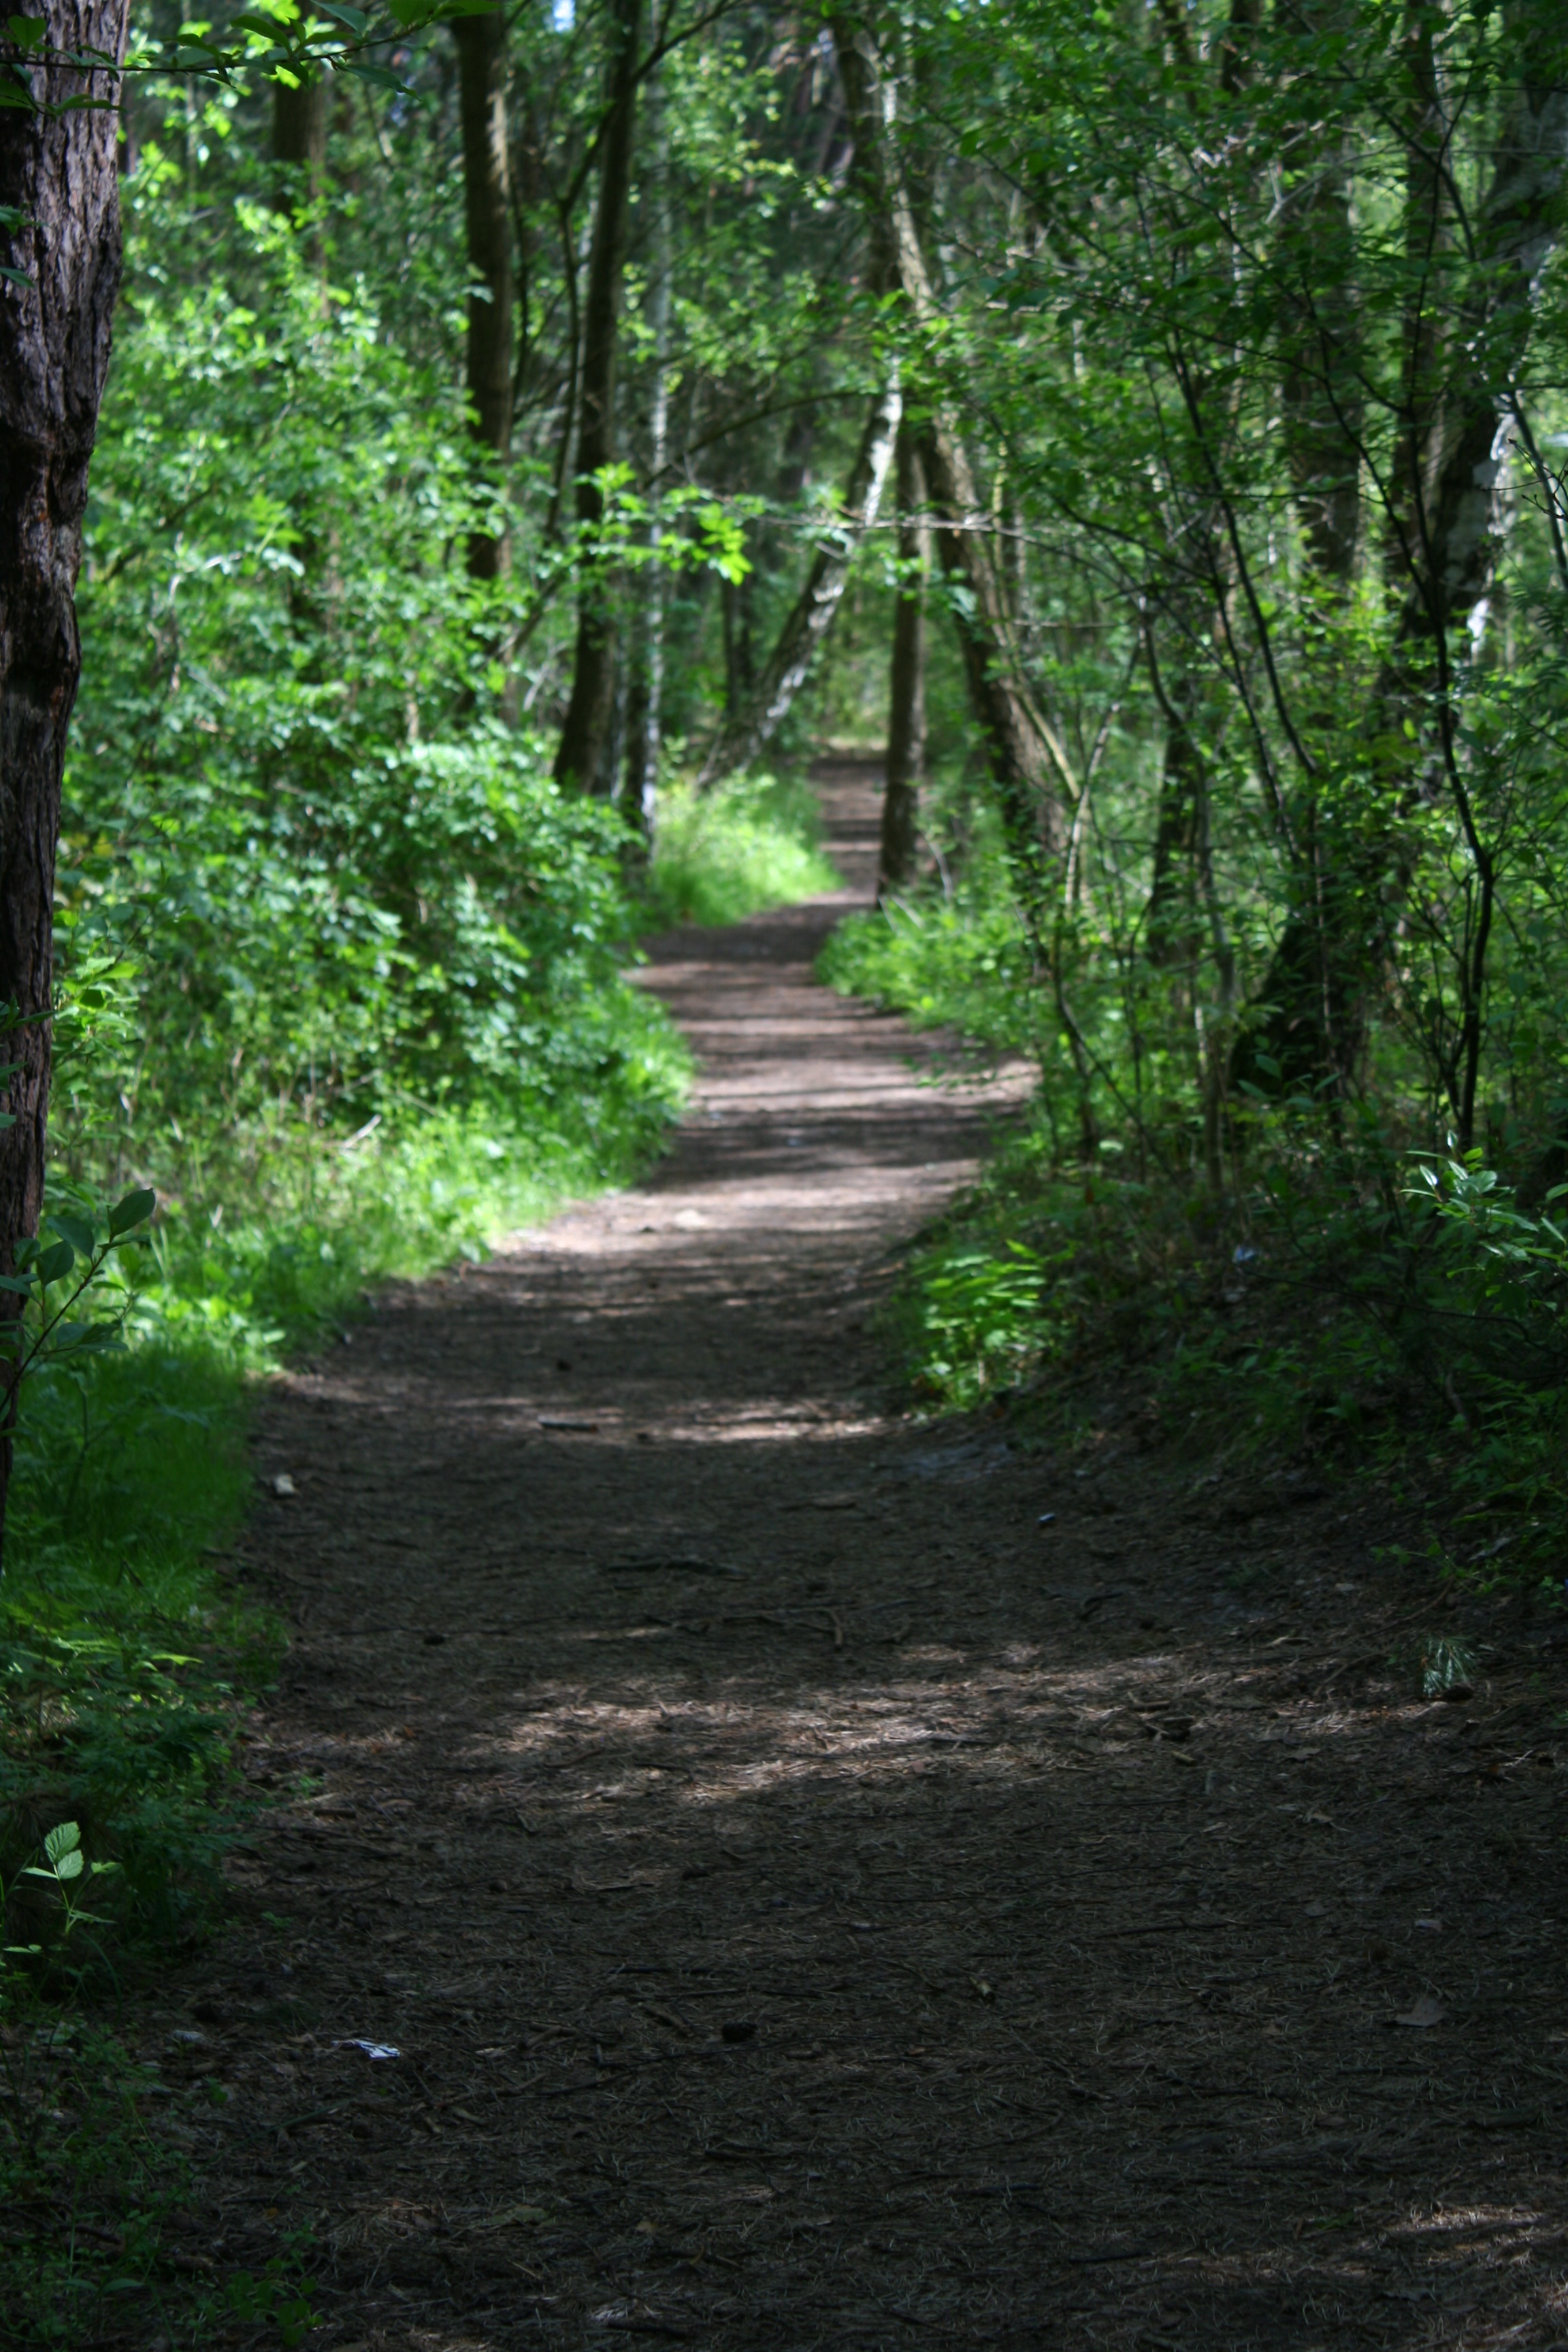
landscape, tree, nature, forest, wilderness, trail, sunlight, leaf, foliage, jungle, soil, lane, rainforest, forests, way, woodland, habitat, ecosystem, the path, spacer, old growth forest, natural environment, temperate broadleaf and mixed forest